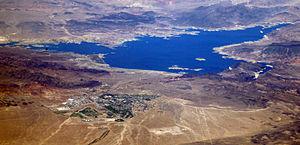
Boulder City est une ville des États-Unis située dans le comté de Clark, dans l'État du Nevada. La ville est située à environ 32 km de Las Vegas. Sa population selon le recensement de 2010 était de 15 023 habitants.